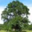
Label: oak_tree